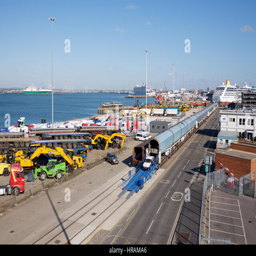
unloading cars from a train